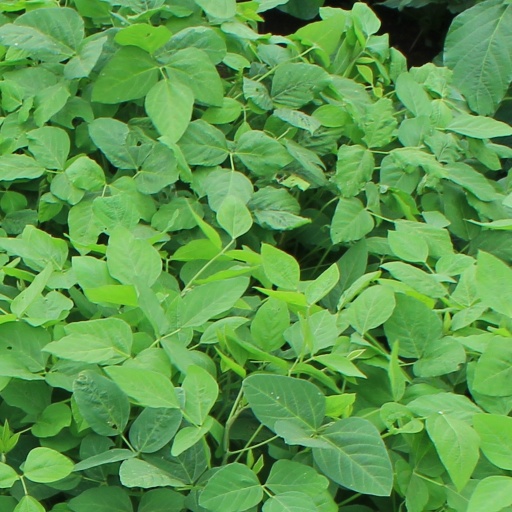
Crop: soybean